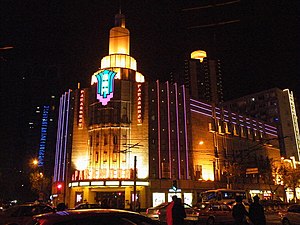
Shanghai / Galleri
Shanghai er Folkerepublikken Kinas største by med 23.390.000 indbyggere. Byen er placeret ved Yangtze-deltaets bredder i det østlige Kina, og. Shanghai er en af Kinas fire kommuner, der også er administrative regioner og har samme administrative status som en provins.